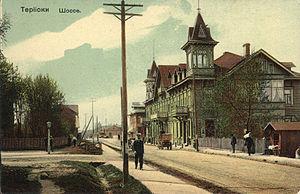
Zelenogorsk est une ville sous la juridiction de Saint-Pétersbourg. Sa population s'élevait à 12 859 habitants en 2010.